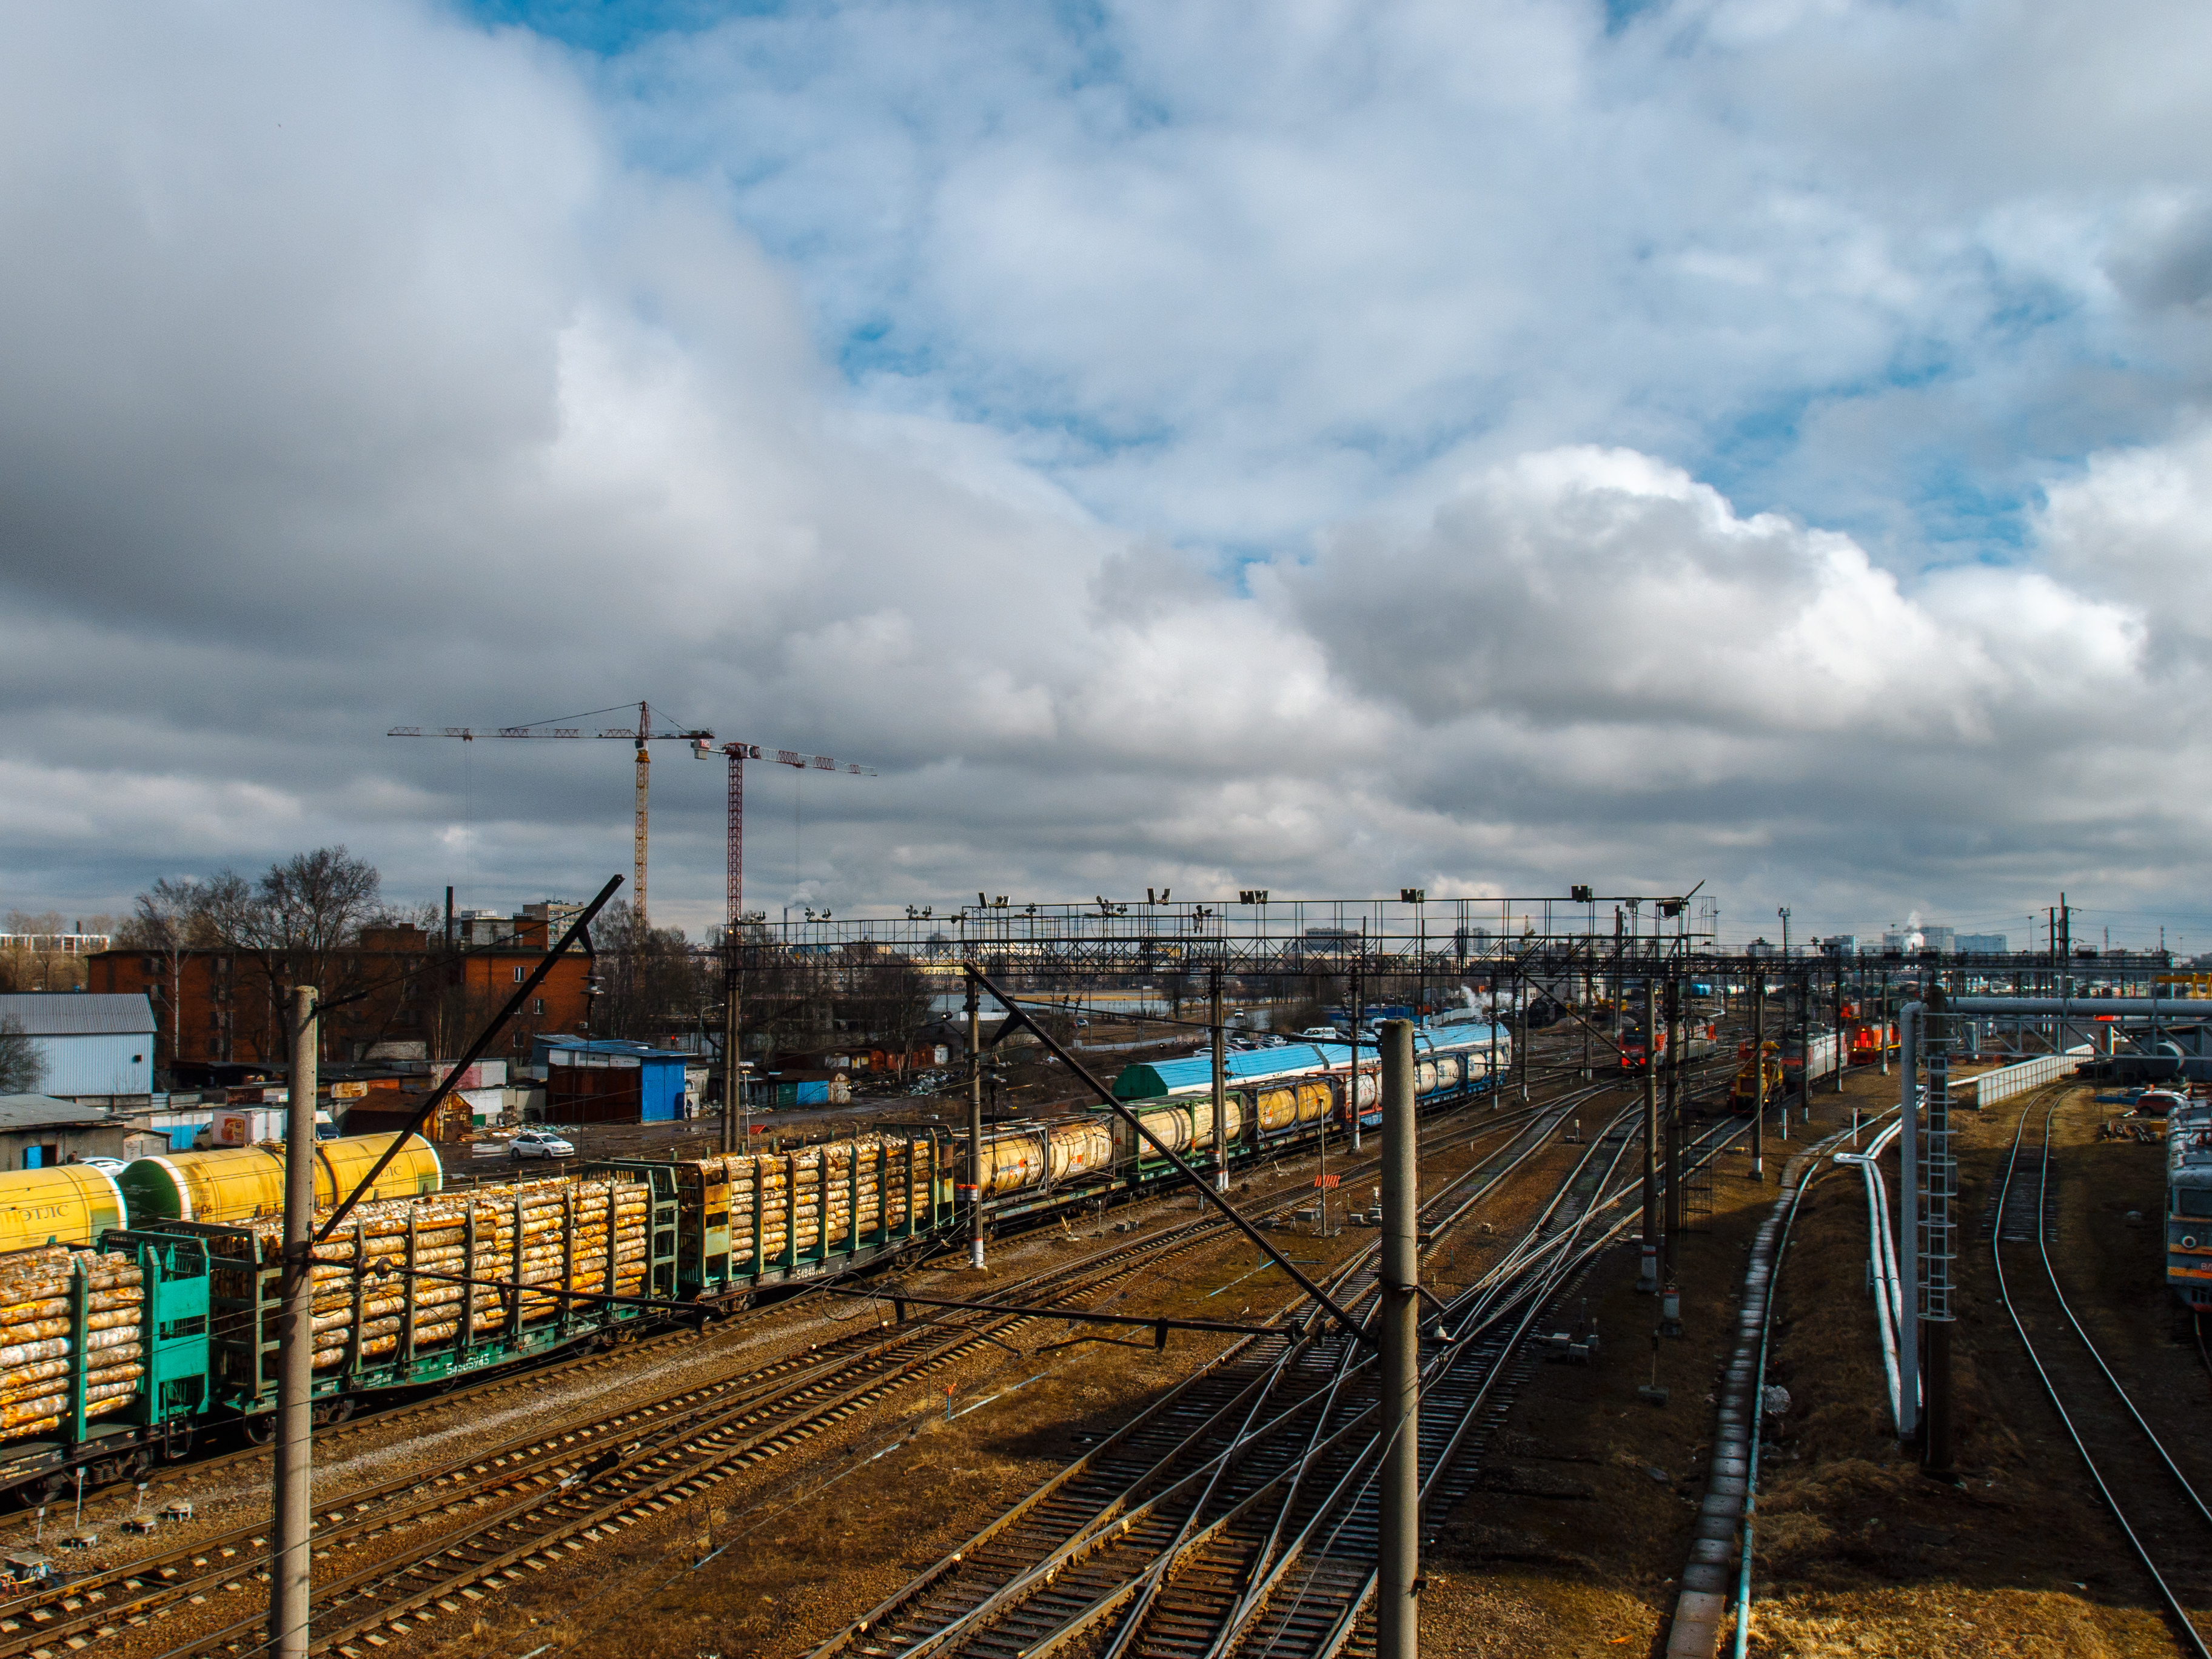
images, cloud, sky, train, street light, vehicle, track, rolling stock, building, tree, railway, electricity, mode of transport, rolling, thoroughfare, asphalt, railroad car, cumulus, public transport, city, locomotive, road, public utility, landscape, road surface, horizon, metal, train station, steel, electrical supply, fence, bridge, suburb, passenger car, junction, overpass, metro, evening, crane, transport